Mohamed Assani

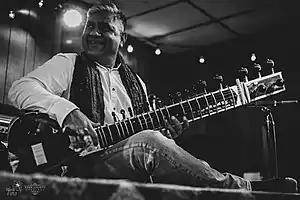
Mohamed Assani performing live

Mohamed Assani is a Vancouver based sitar player and composer. He has composed for orchestra alongside John Oliver and performed for heads of state and royalty including the Al Maktoum, His Highness Aga Khan IV the Governor General of Canada and Amyn Aga Khan. "The Georgia Straight" wrote, "Assani is both a musician who’s deeply rooted in the artistic traditions of South Asia and a one-of-a-kind innovator."